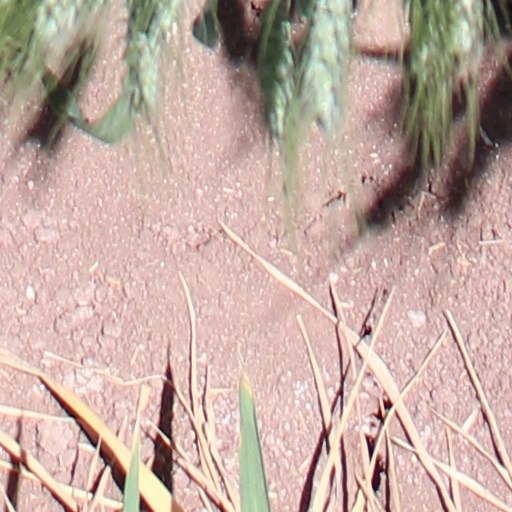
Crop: wheat